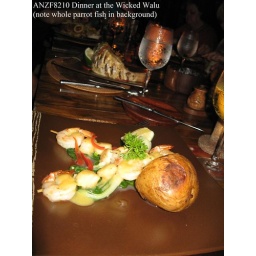
ANZF8210 Dinner at the Wicked Walu (note whole parrot fish in background)